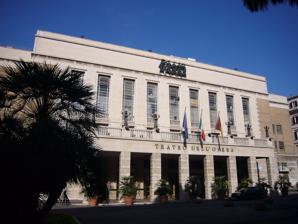
Building: Teatro dell'Opera di Roma
Country: Italy
Year built: 1880
Opera house in Rome, Italy 41°54′03″N 12°29′44″E / 41.90083°N 12.49556°E / 41.90083; 12.49556 The Teatro dell'Opera di Roma (Rome Opera House) is an opera house in Rome , Italy. Originally opened in November 1880 as the 2,212 seat Costanzi Theatre , it has undergone several changes of name as well modifications and improvements. The present house seats 1,560. Teatro dell'Opera di Roma Façade of the Teatro dell'Opera Address Piazza Beniamino Gigli, 1 00184 - Rome Italy Coordinates 41°54′03″N 12°29′44″E / 41.90083°N 12.49556°E / 41.90083; 12.49556 Public transit Repubblica – Teatro dell'Opera Owner Municipality of Rome Type Opera house Capacity 1,560 Construction Opened 1880 Architect Achille Sfondrini Marcello Piacentini Website operaroma.it Original Teatro Costanzi: 1880 to 1926 The Teatro dell'Opera was originally known as the Teatro Costanzi after the contractor who built it, Domenico Costanzi [ it ] (1819–1898). It was financed by Costanzi, who commissioned the Milanese architect Achille Sfondrini (1836–1900), a specialist in the building and renovation of theatres. The opera house was built in eighteen months, on the site where the house of Heliogabalus stood in ancient times, and was inaugurated on 27 November 1880 with a performance of Semiramide by Gioachino Rossini . Designing the theatre, Sfondrini paid particular attention to the acoustics, conceiving the interior structure as a "resonance chamber", as is evident from the horseshoe shape in particular. With a seating capacity of 2,212, the house had three tiers of boxes, an amphitheatre and two separate galleries, topped by a dome adorned with frescoes by Annibale Brugnoli . Costanzi was obliged to manage the theater himself. Under his direction, and despite financial problems, the opera house held many world premieres of operas, including Cavalleria rusticana by Pietro Mascagni on 17 May 1890. For a brief period the theatre was managed by Costanzi's son, Enrico, who gained renown by organizing another great premiere, that of Tosca by Giacomo Puccini on 14 January 1900. In 1907, the Teatro Costanzi was purchased by the impresario Walter Mocchi [ it ] (1871–1955) on behalf of the Società Teatrale Internazionale e Nazionale (STIN). In 1912 Mocchi's wife, Emma Carelli , became the managing director of the new Impresa Costanzi , as the theatre was later known, following various changes in the company structure. During the fourteen years of her tenure, major works which had not been performed before in Rome (or even in Italy) were staged. These included La fanciulla del West , Turandot and Il trittico by Giacomo Puccini; Parsifal by Richard Wagner ; Francesca da Rimini (Zandonai) by Riccardo Zandonai ; Boris Godunov by Modest Mussorgsky ; Samson et Dalila by Camille Saint-Saëns and many others. Diaghilev 's Ballets Russes also performed. Restructured Teatro Reale dell'Opera: 1926 to 1946 In November 1926 the Costanzi was bought by the Rome City Council and its name changed to Teatro Reale dell'Opera . A partial rebuilding ensued, led by architect Marcello Piacentini and lasting fifteen months. The house re-opened on 27 February 1928 with the opera Nerone by Arrigo Boito . Chief among several major changes was the relocated entrance, from the street formerly known as Via del Teatro (where the garden of the Hotel Quirinale is now) to the opposite side, where Piazza Beniamino Gigli exists today. In addition, the amphitheatre inside the theatre was replaced by a fourth tier of boxes (now the third tier) and the balcony. The interior was embellished by new stuccowork, decorations, and furnishings, including a magnificent chandelier measuring six meters in diameter and composed of 27,000 crystal drops. Above the proscenium arch is a plaque commemorating the rebuilding: "Vittorio Emanuele III Rege, Benito Mussolini Duce, Lodovicus Spada Potenziani, Romae Gubernator Restituit MCMXXVIII—VI”". Confusingly the dates appear to be back to front. (The VI refers to the sixth year after the Fascist's March on Rome of 1922.) Present Teatro dell'Opera di Roma: from 1946 Interior Following the end of monarchy , the name was simplified to Teatro dell'Opera and, in 1958, the building was again remodeled and modernized. Rome City Council again commissioned architect Marcello Piacentini, who radically altered the building's style, notably with regard to the facade, entrance and foyer, each of these taking the form we know today. The theater's legendary acoustics still bear comparison with any other auditorium in the world. The seating capacity is about 1,600. The house was retrofitted with air-conditioning subsequent to a restoration, which provided improvements to the interior. The stucco work was completely restored, the great proscenium arch strengthened, and a parquet floor of solid oak blocks laid to replace the previous one. On 2 January 1958, the theater was the venue for a controversial performance of Norma starring Maria Callas in the presence of the President of Italy: for health reasons, Callas abandoned the performance after the first act (the opera company had not engaged an understudy). The post-war period saw celebrated productions, including Mozart 's Le nozze di Figaro in 1964 and Verdi 's Don Carlo in 1965, both conducted by Carlo Maria Giulini and directed by Luchino Visconti . In the 1950s and 1960s the Director was Riccardo Vitale (father of actress Milly Vitale). In 1992, Gian Carlo Menotti was appointed Artistic Director of the Teatro dell'Opera di Roma, a post he maintained for two years before being asked to resign over conflicts with the theatre's managers involving Menotti's insistence of staging Wagner's Lohengrin . From 2001 to 2010, the music director and chief conductor of the company was Gianluigi Gelmetti . He was due to be succeeded in these posts by Riccardo Muti , as announced in August 2009, but Muti demurred, citing in La Repubblica in October 2010 "general difficulties that are plaguing the Italian opera houses". Later, Muti assumed a role similar to that of music director but without title. Notable productions under Muti have included Gluck's Iphigénie en Aulide (2009), Verdi's Nabucco (2011), Simon Boccanegra (2012) and Ernani (2013). Daniele Gatti first guest-conducted with the company during the 2016–2017 season. He returned for subsequent guest engagements in each of the following two seasons. In December 2018, the company announced the appointment of Gatti as its new music director, with immediate effect. Gatti is scheduled to stand down as the company's music director on 31 December 2021. In June 2021, the company announced the appointment of Michele Mariotti as its next music director, effective 1 November 2022, with an initial contract of 4 years. The name "Teatro Costanzi" remains officially in use, to refer to the main auditorium. Opera company's summer venue The outdoor theatre at the Baths of Caracalla , with the Roman ruins as the backdrop, is the venue for the opera company's summertime presentations in Rome. See also Eleonora Abbagnato Emma Carelli Daniele Gatti Guido Lauri Pietro Mascagni Riccardo Muti Paolo Petrocelli Marcello Piacentini Giacomo Puccini Attilia Radice Achille Sfondrini Tullio Serafin Roman Vlad References